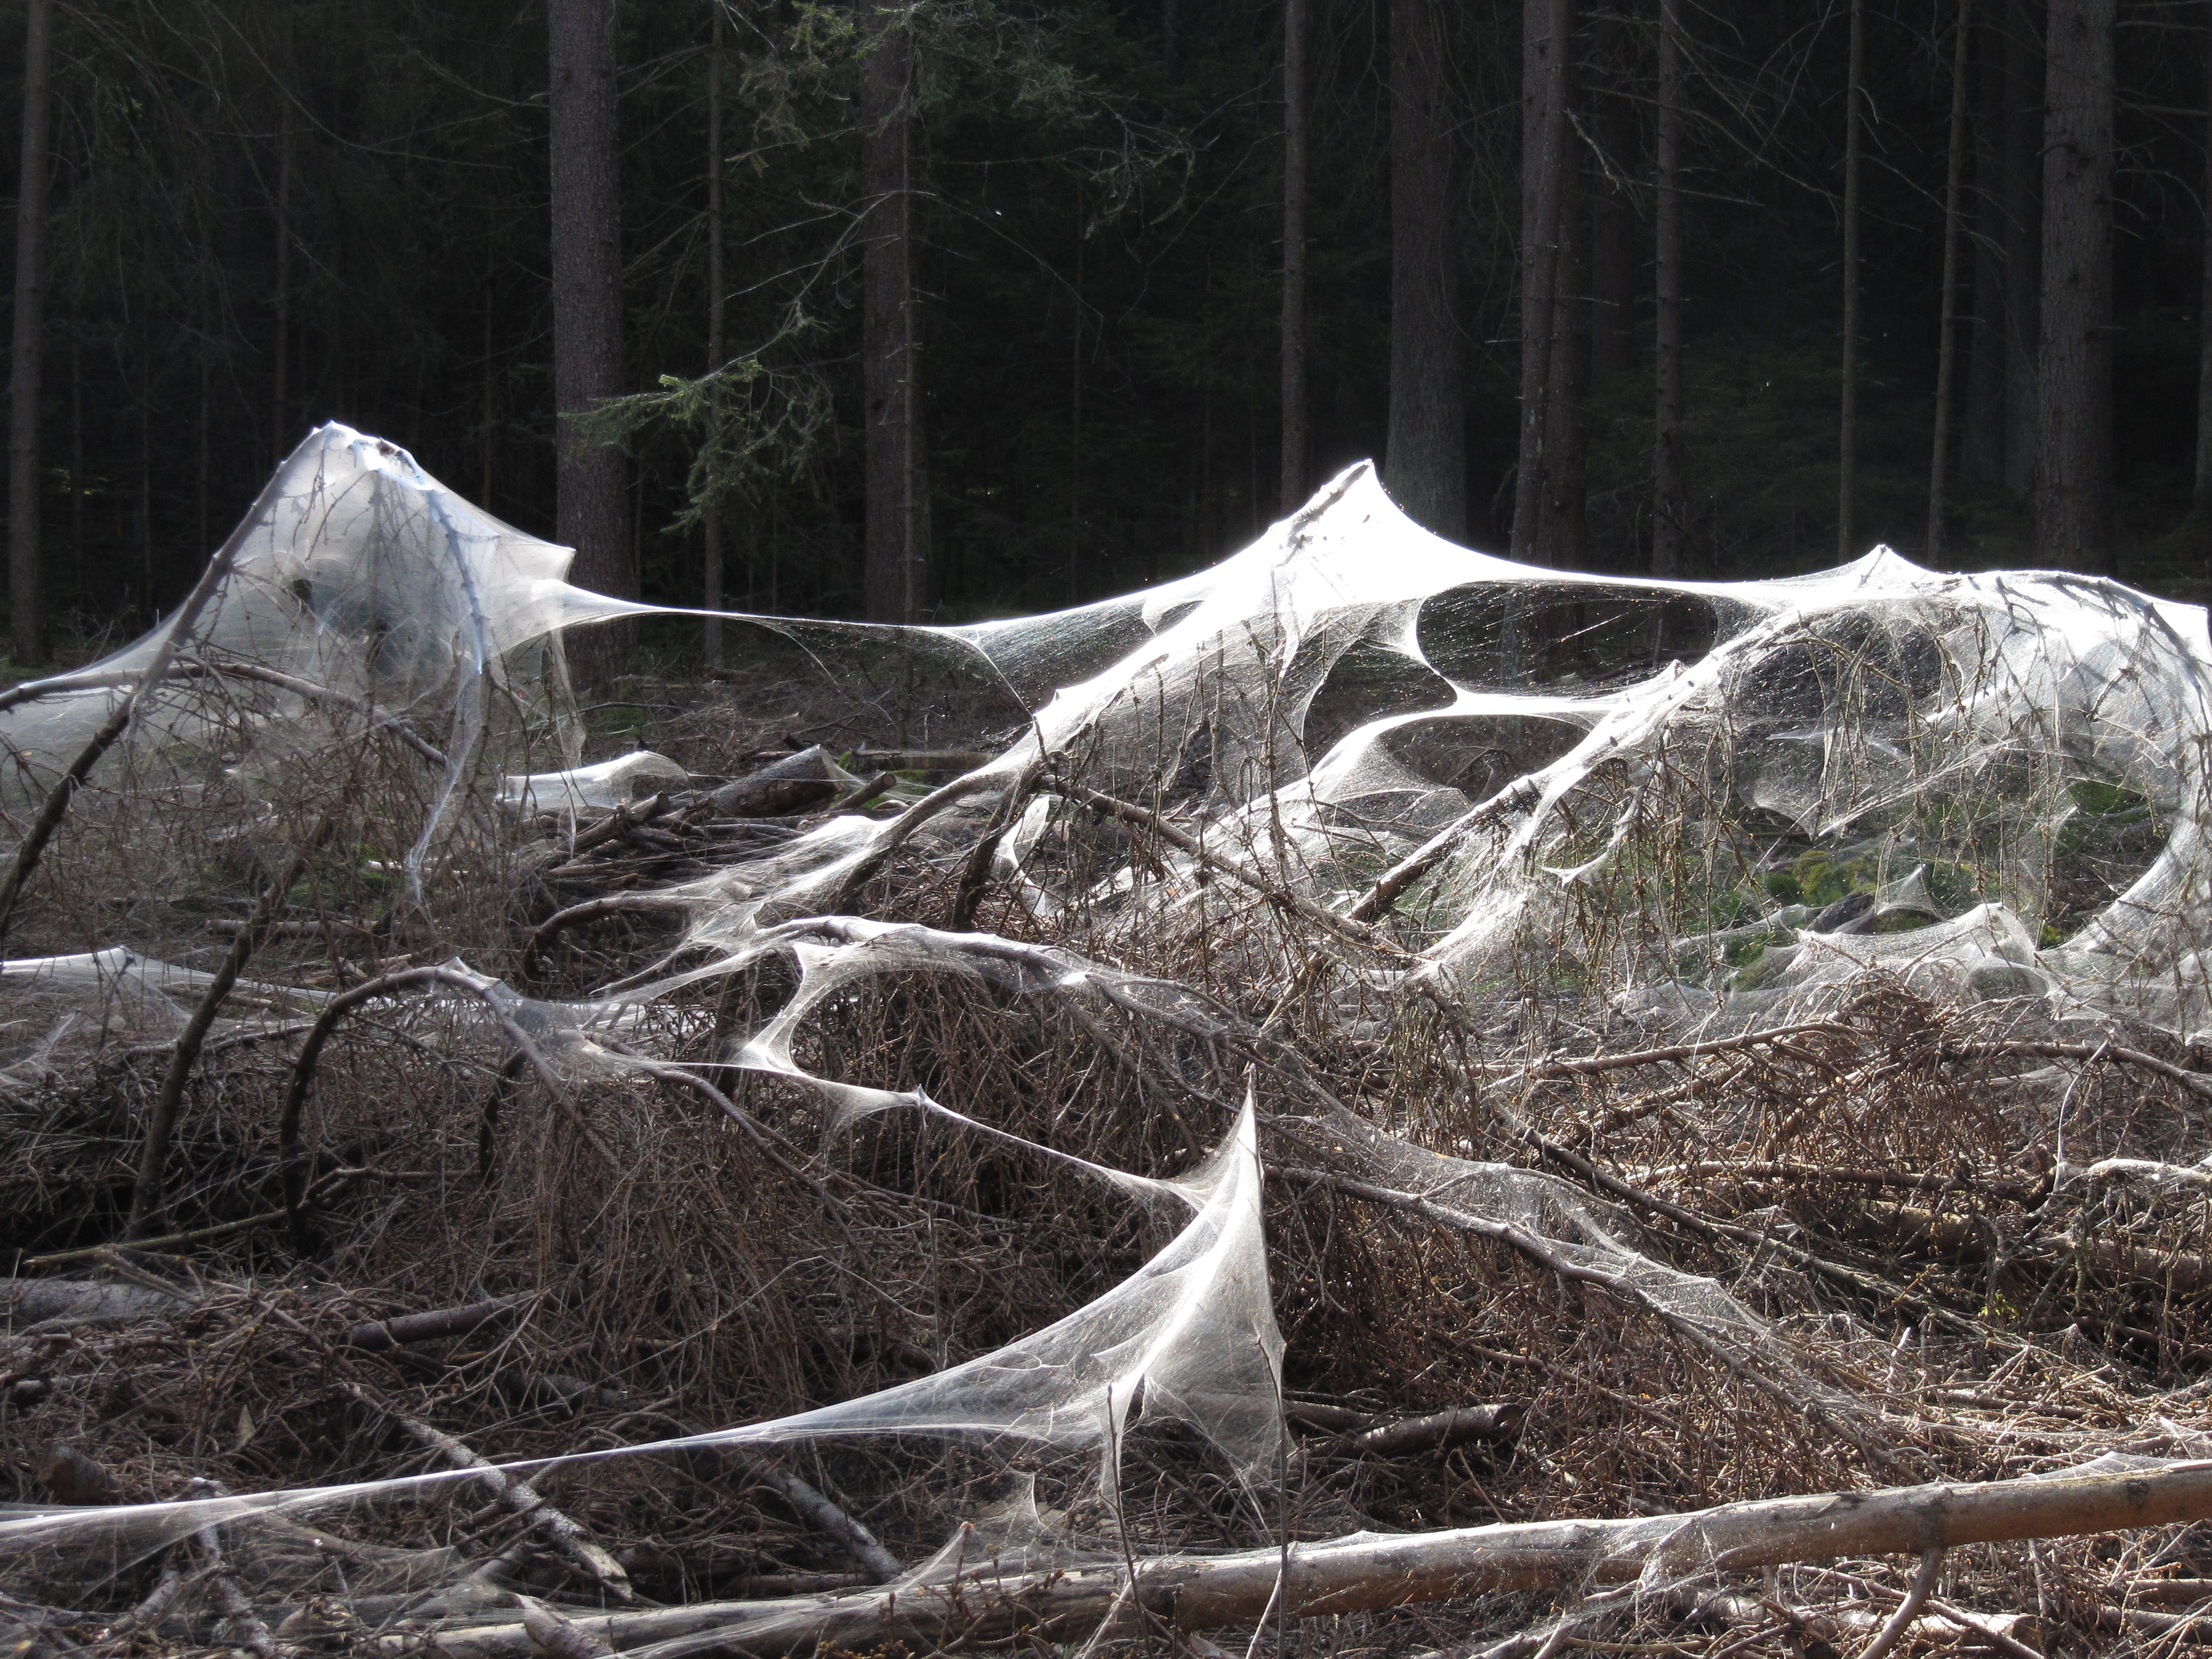
tree, water, nature, forest, rock, waterfall, snow, winter, spooky, stream, ice, season, cobweb, weird, creepy, gloomy, water feature, freezing, spider webs